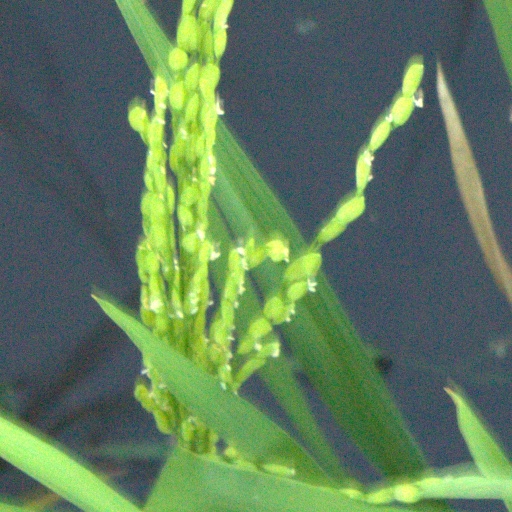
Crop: rice